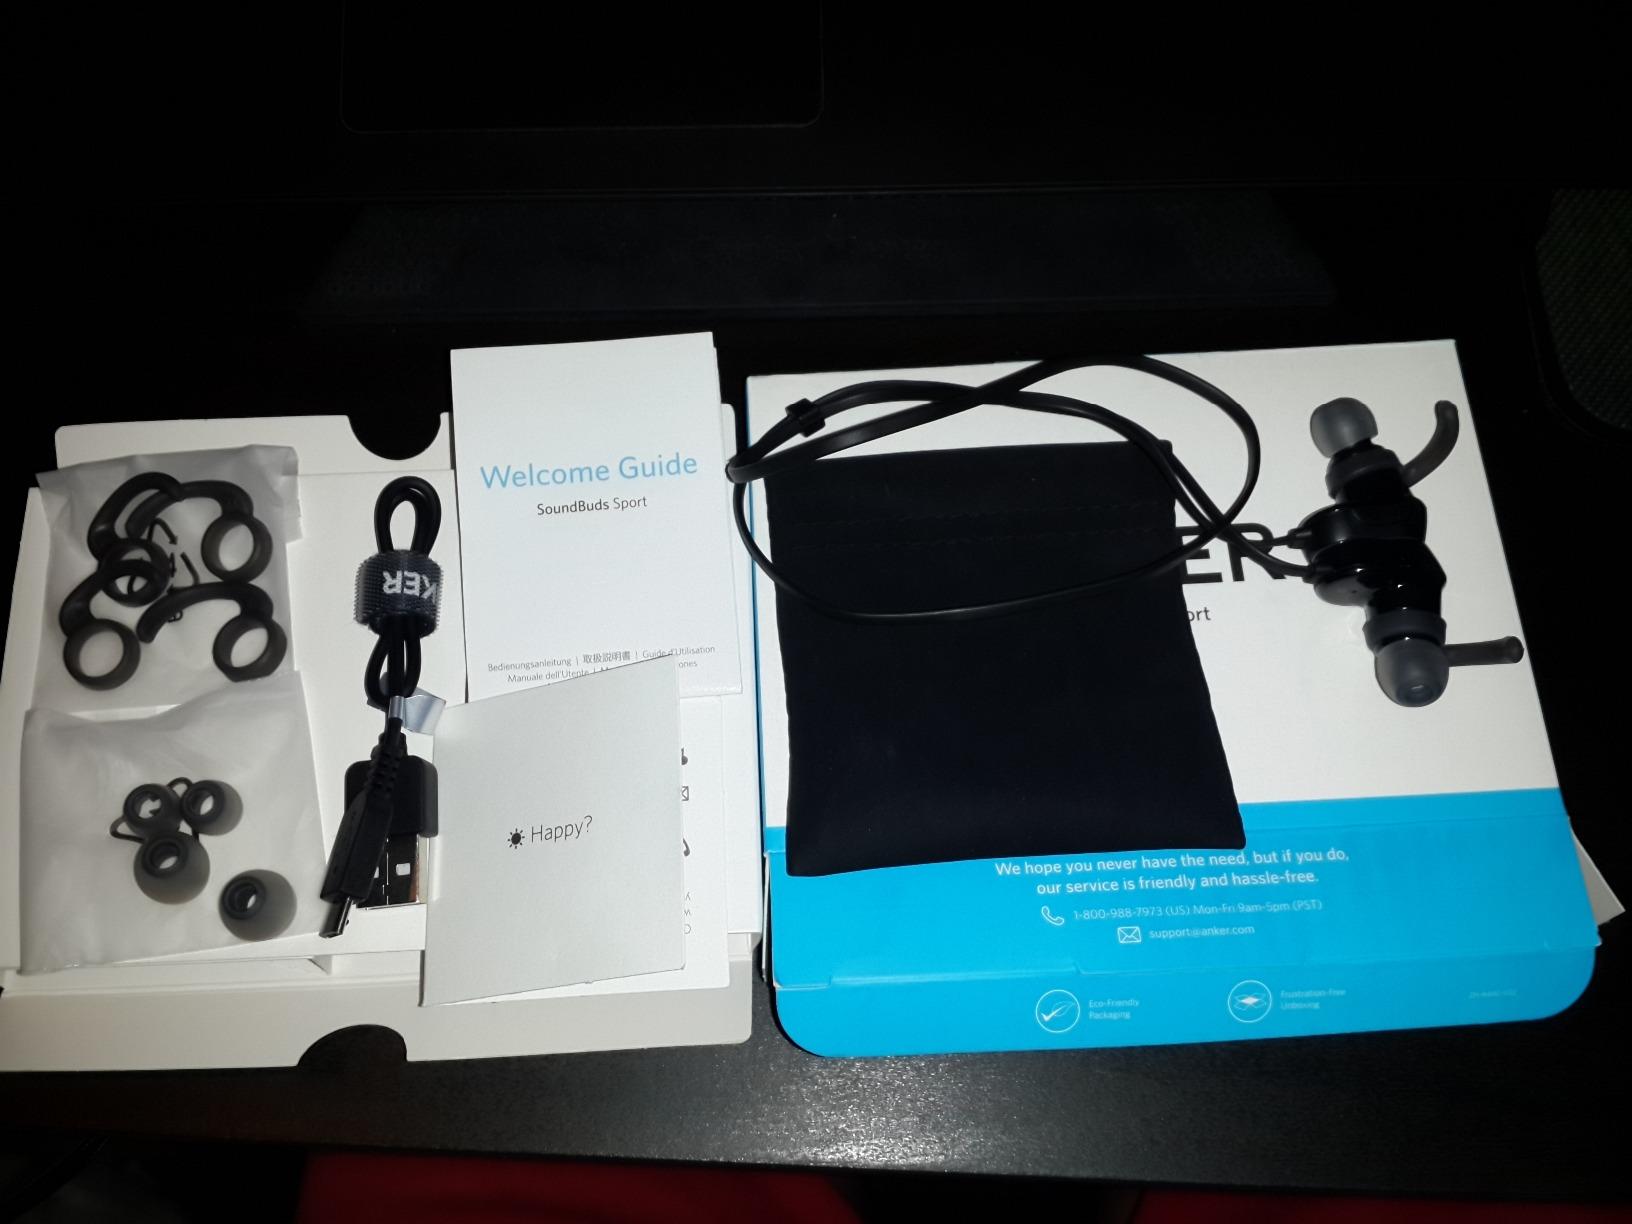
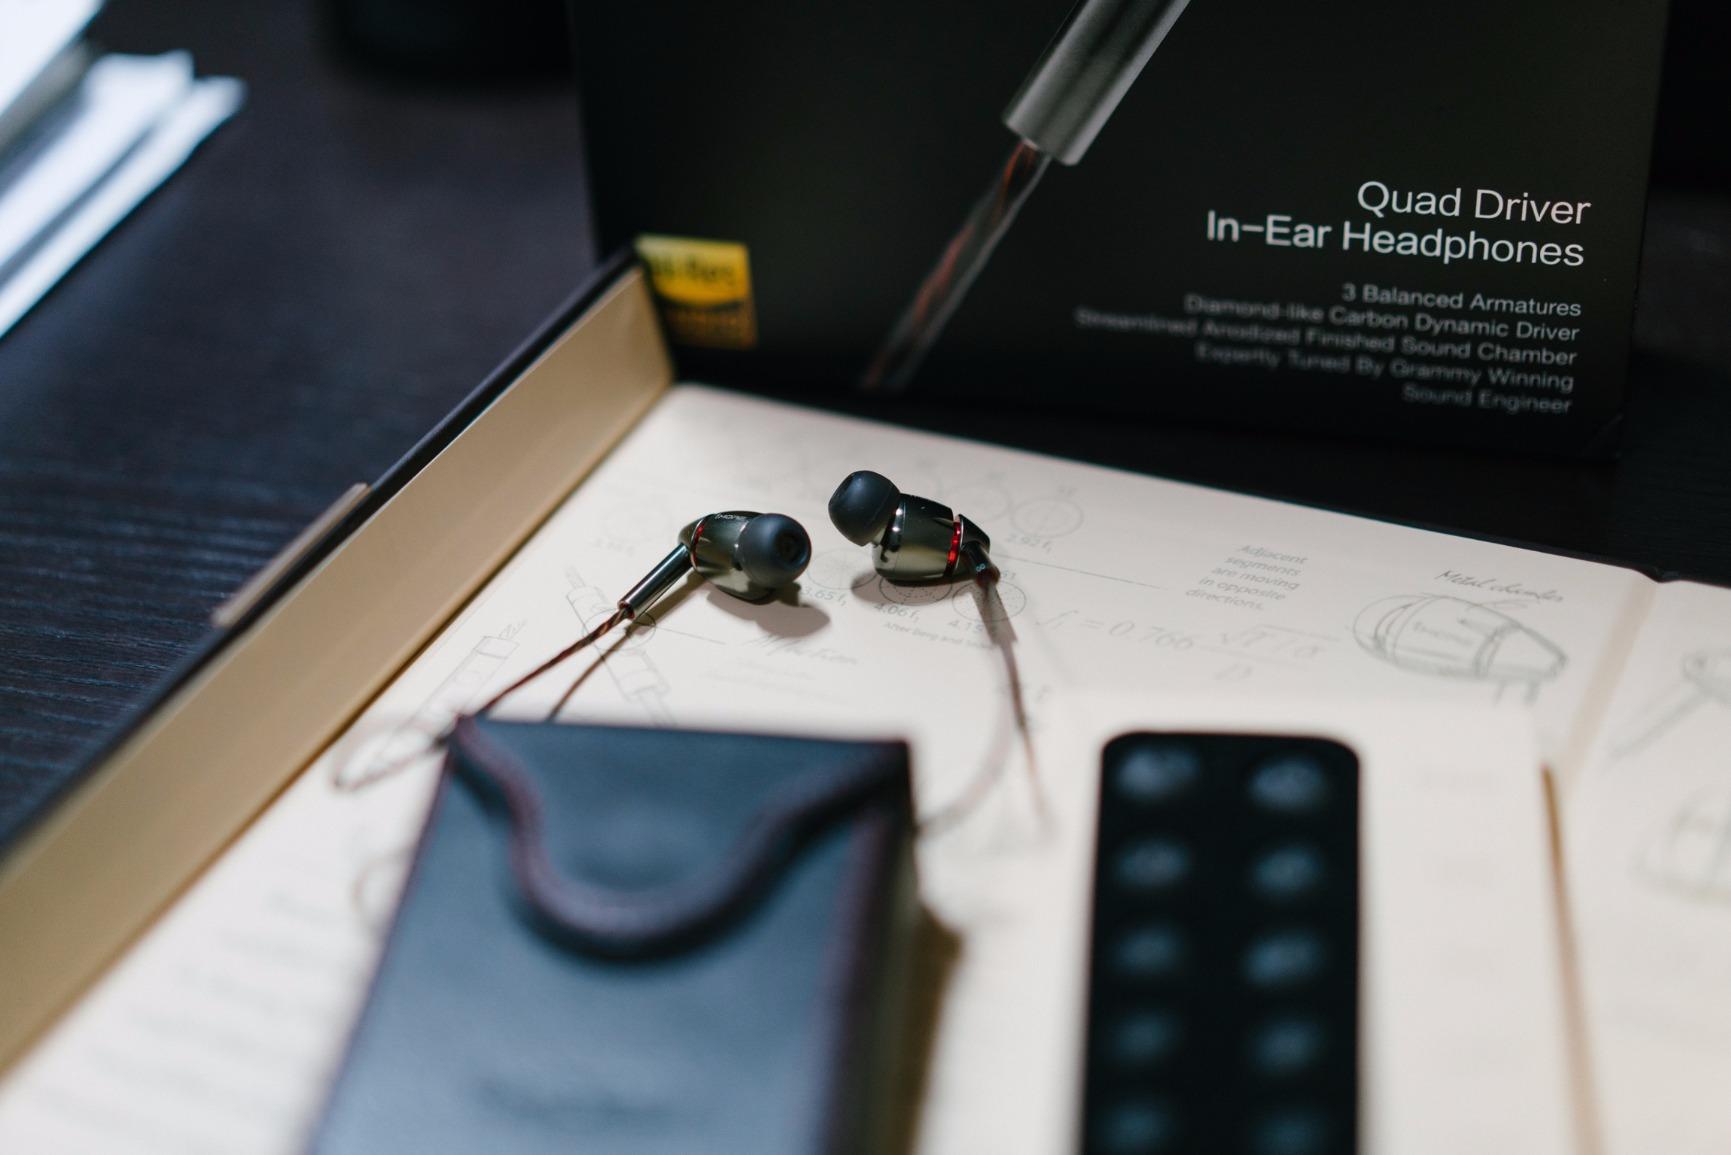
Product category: headphones
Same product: no